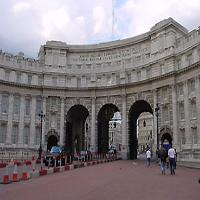
Weather: cloudy or overcast